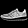
Label: Sneaker